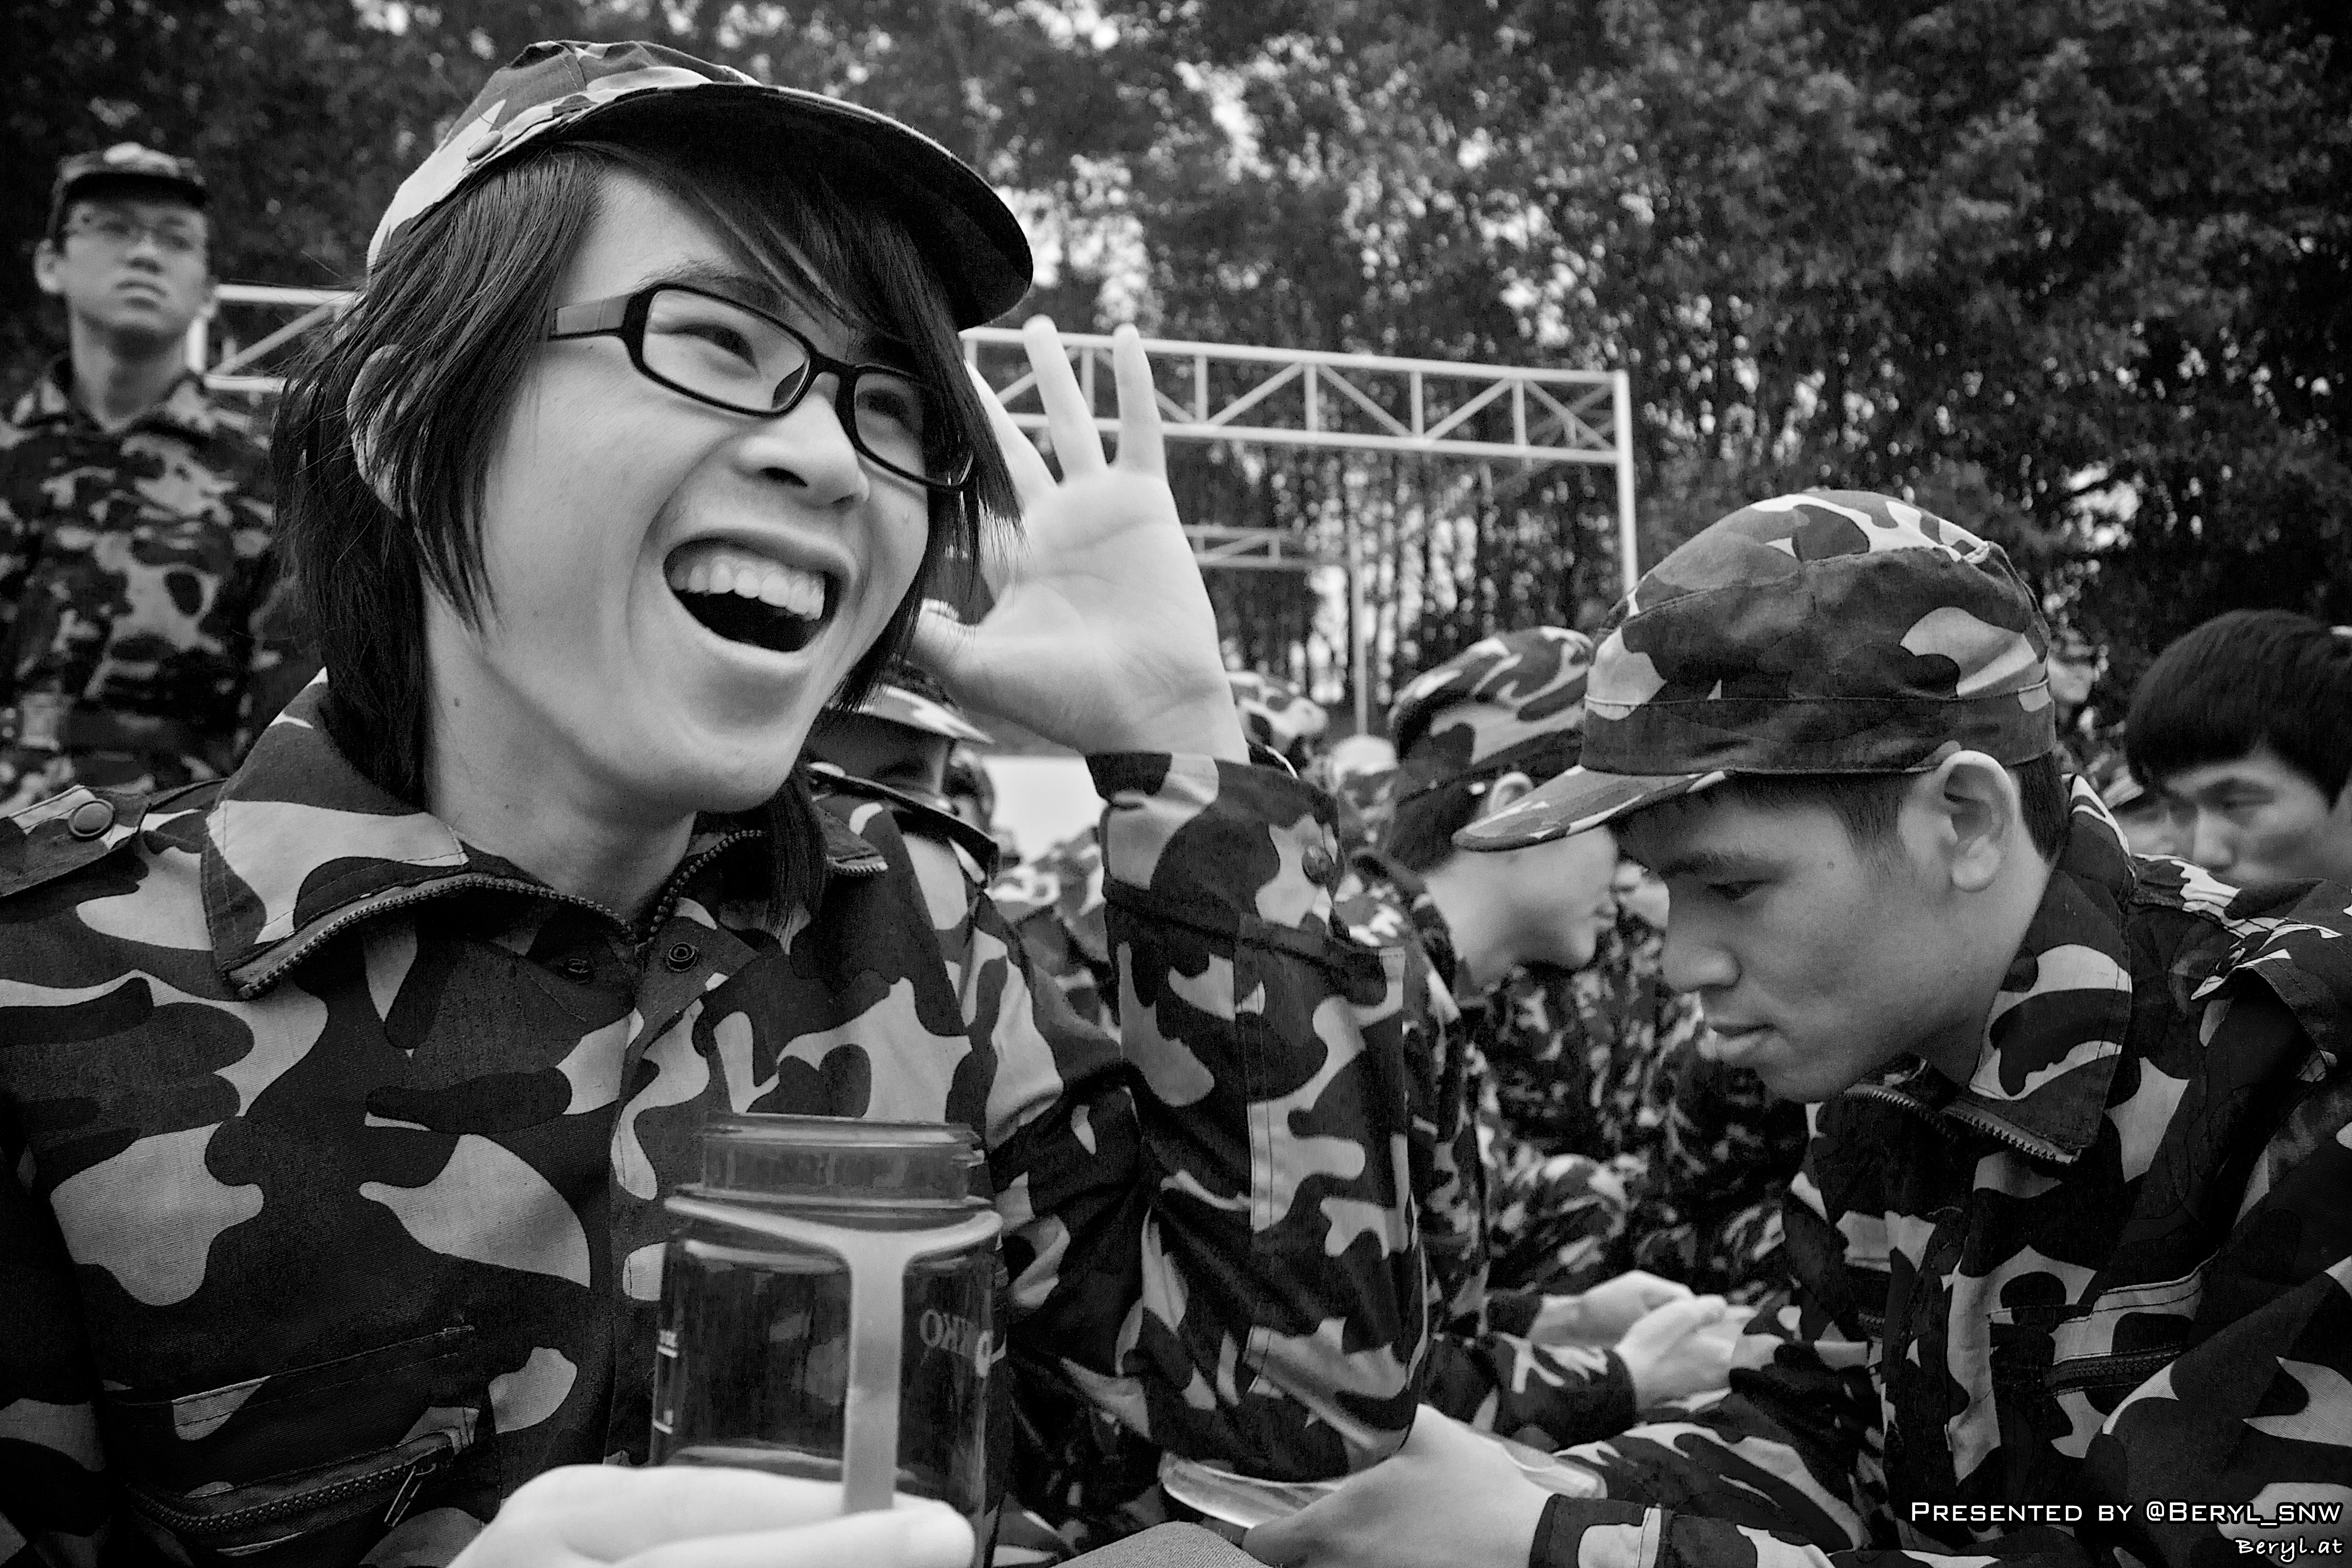
person, winter, black and white, people, girl, boy, crowd, military, soldier, training, student, black, monochrome, girls, playground, boys, university, canton, school, gdut, monochrome photography